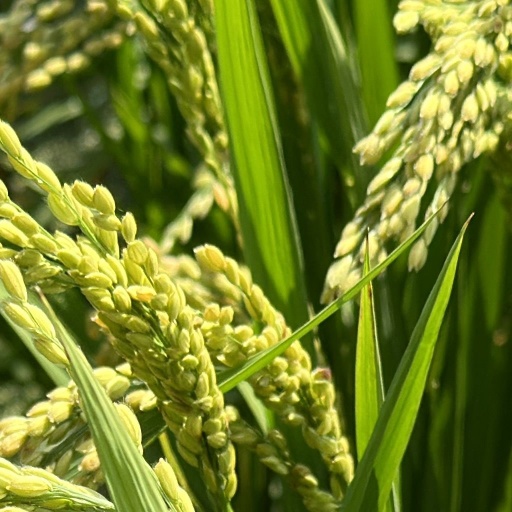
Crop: rice